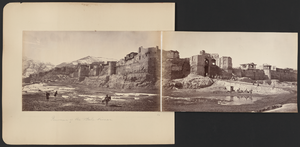
Cette vue panoramique de Bala